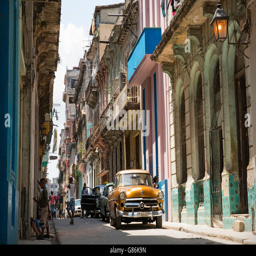
classic parked on a street